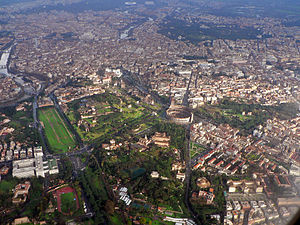
Rom
Rom er hovedstad i Italien og landets største og mest befolkningsrige by med 2.872.800 indbyggere.